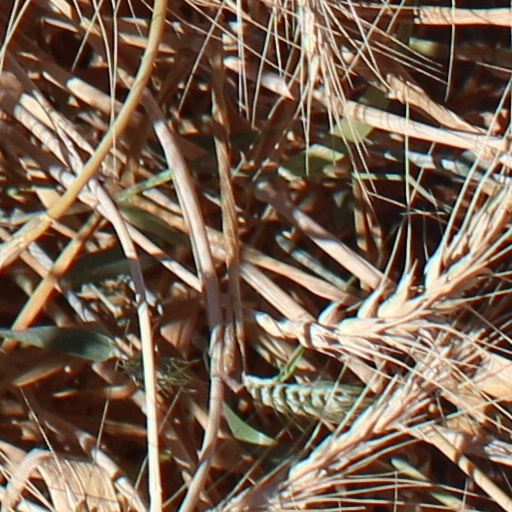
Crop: wheat